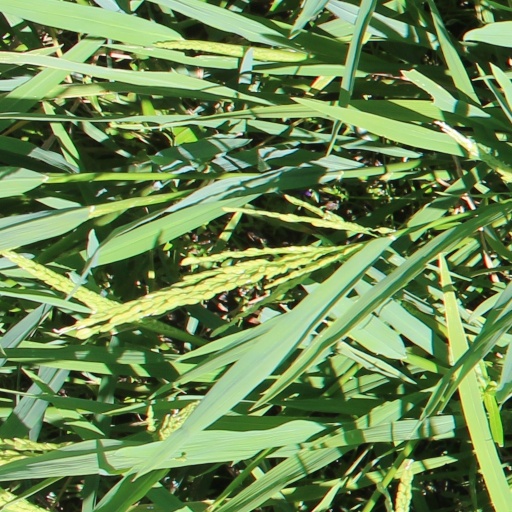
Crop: rice